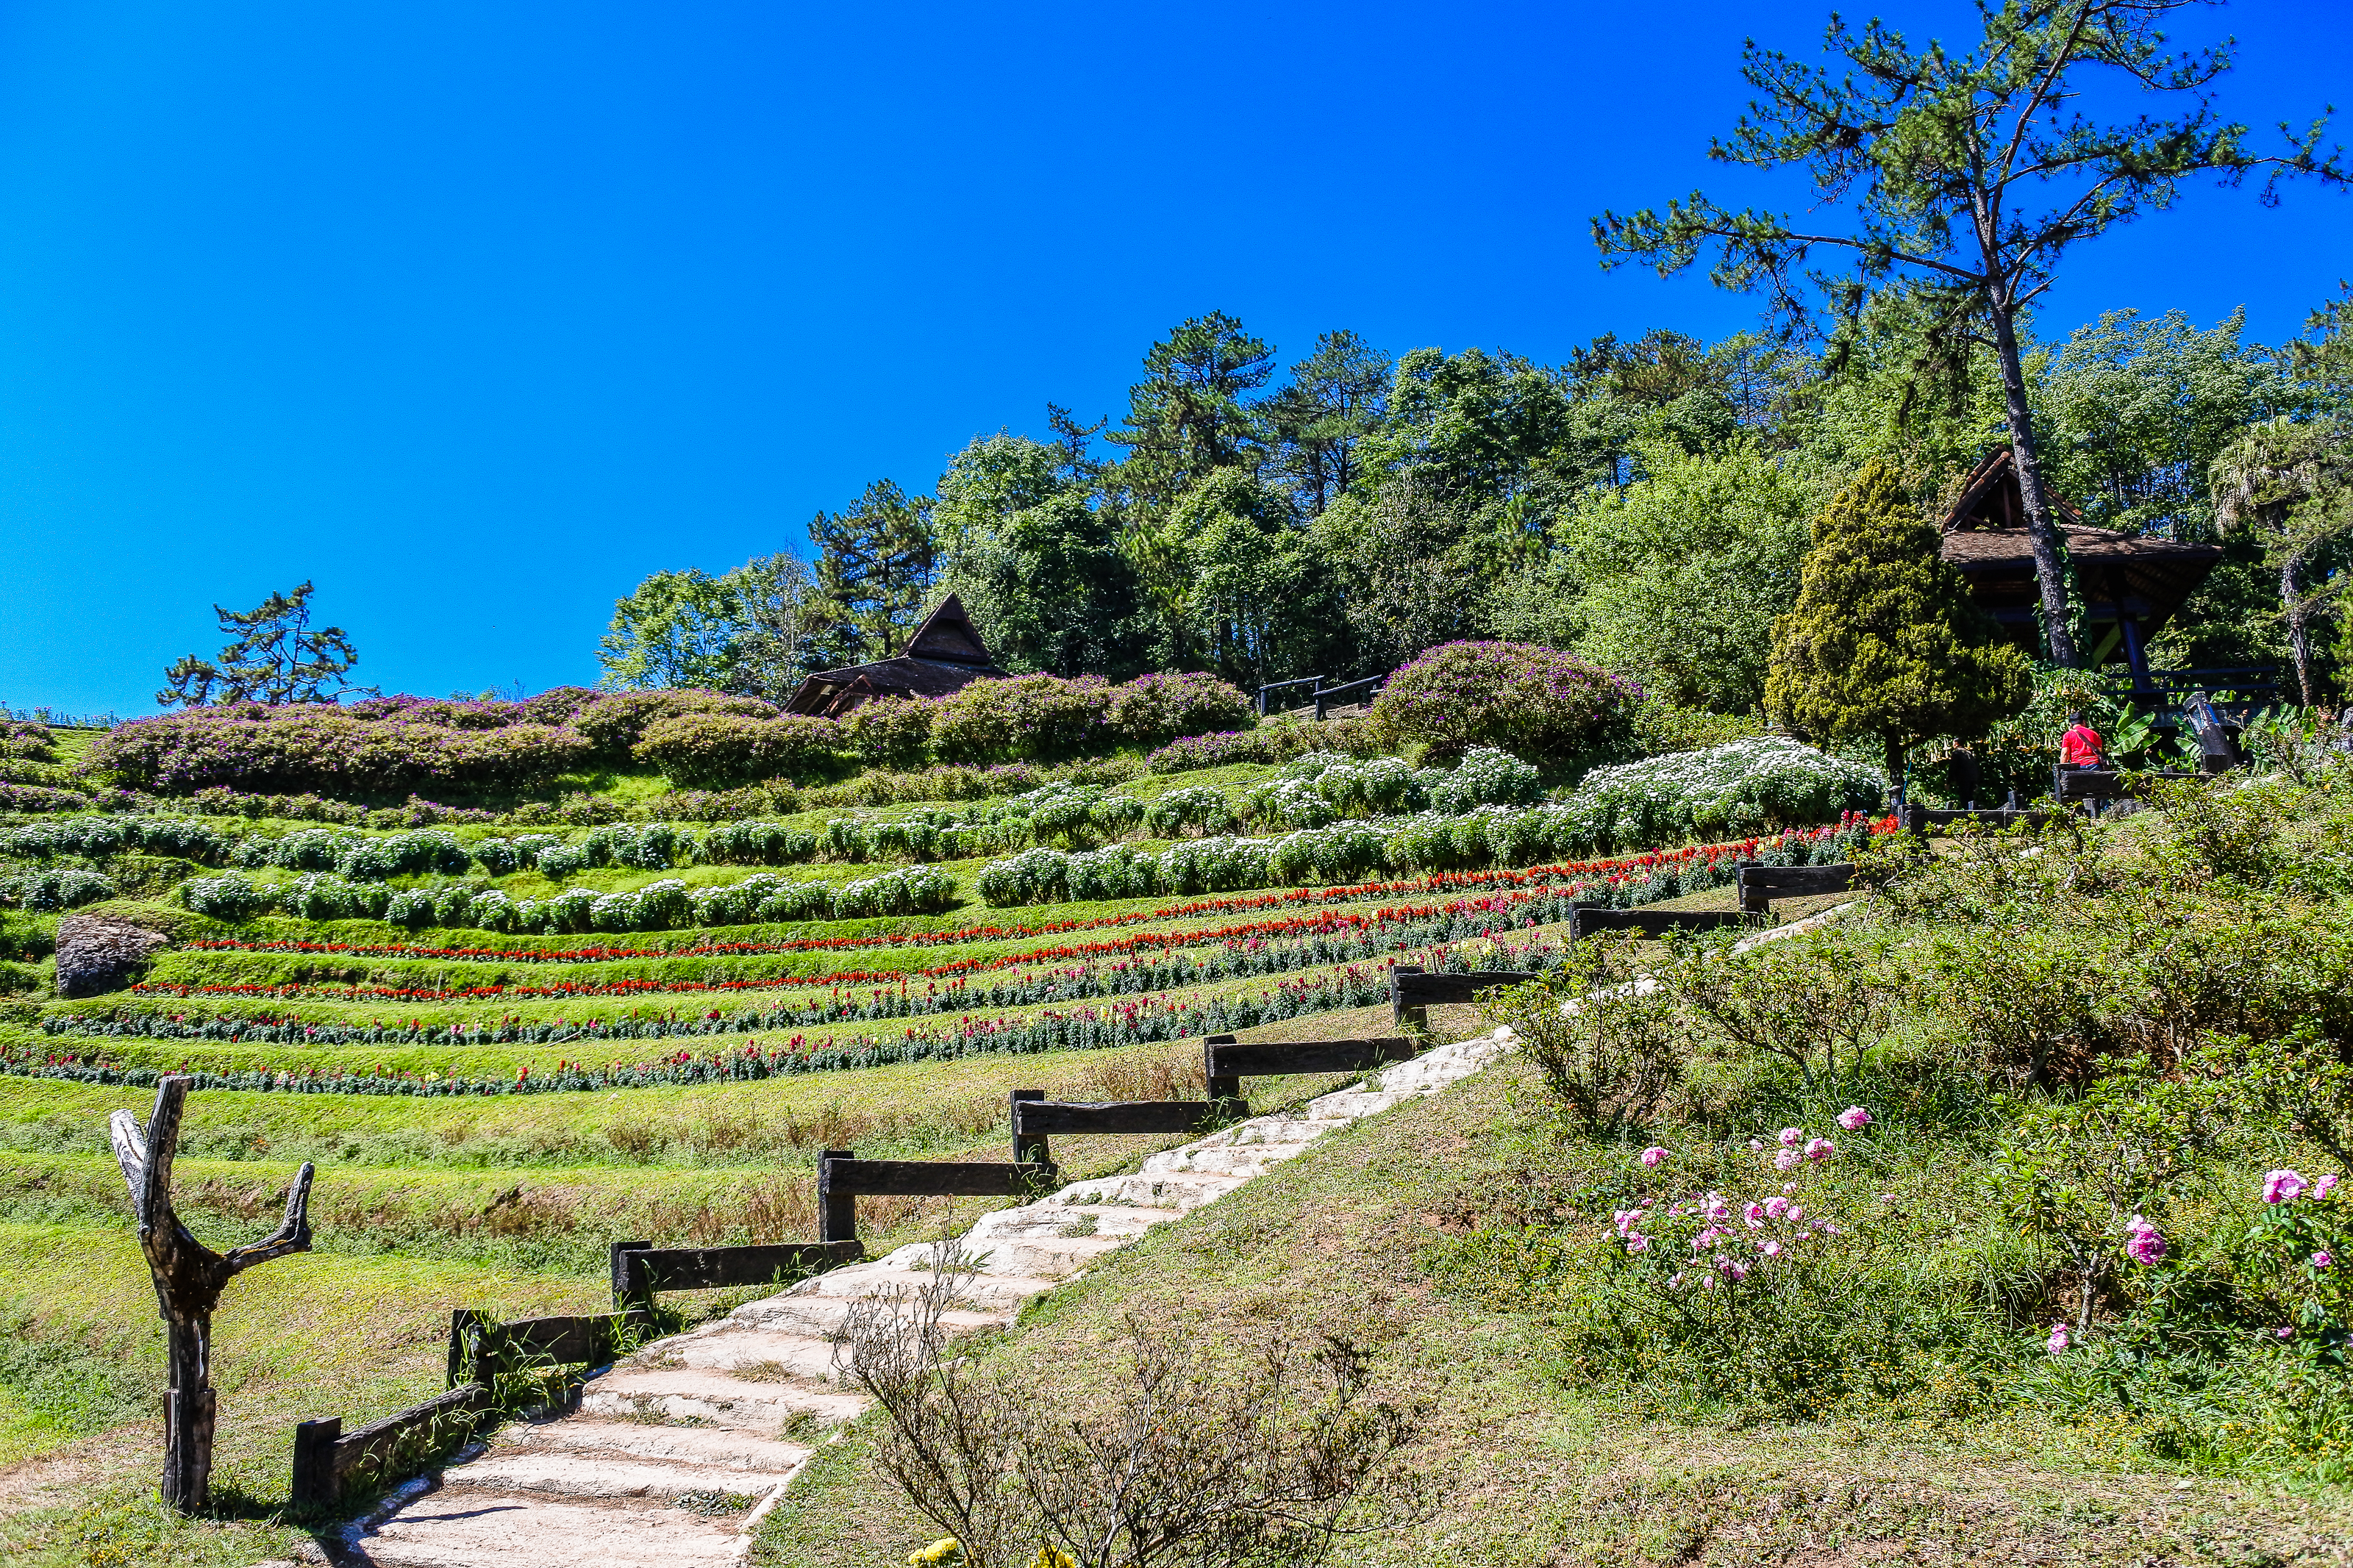
forest, sunrise, huai, traveler, pattern, tourism, holiday, huenamdang, summer, beautiful, mountain, view, mai, top, grass, design, thailand, dang, national, season, nam, nobody, sunny, day, park, sky, viewpoint, flowers, green, natural, wallpaper, nature, tree, outdoor, hill, sunlight, blue, huay, background, travel, landscape, vegetation, natural landscape, garden, wilderness, botany, hill station, botanical garden, plant, plantation, plant community, spring, rural area, historic site, flower, leisure, national park, tourist attraction, shrub